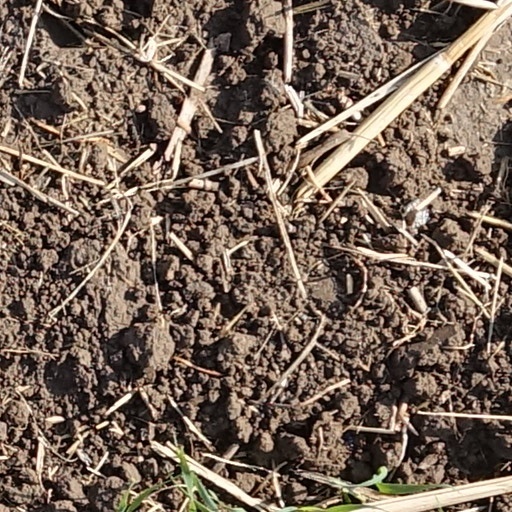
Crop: wheat